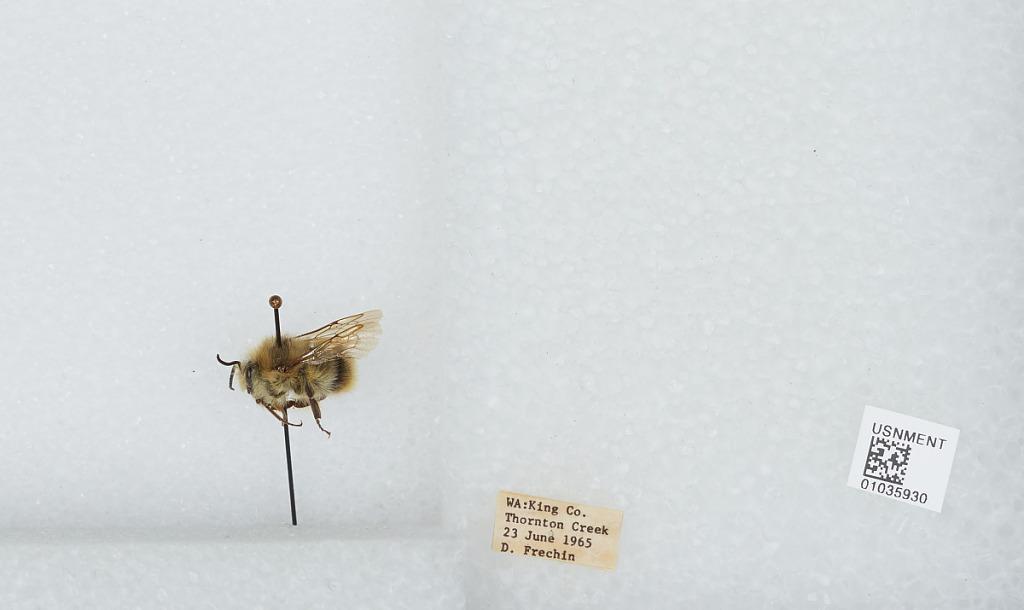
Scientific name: Bombus (Pyrobombus) mixtus Cresson
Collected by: D. Frechin
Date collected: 1965-6-23
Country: United States
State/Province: Washington
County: King
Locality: Thornton Creek
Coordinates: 47.7031, -122.309